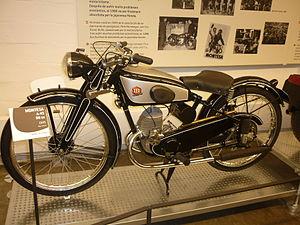
Francesc Xavier Bultó i Marquès, né à Barcelone le 17 mai 1912 et mort dans la même ville le 3 août 1998, est un industriel espagnol, cofondateur de l'entreprise Montesa et fondateur de l'entreprise Bultaco, toutes deux dans le domaine des motocyclettes.
Montesa est une marque espagnole de motocyclettes créée à Barcelone en 1944. En 1983, elle passe sous le contrôle du Japonais Honda. Elle s'est spécialisée d'abord dans les machines de route et de compétition sur circuit puis dans le tout-terrain trial, et enduro.